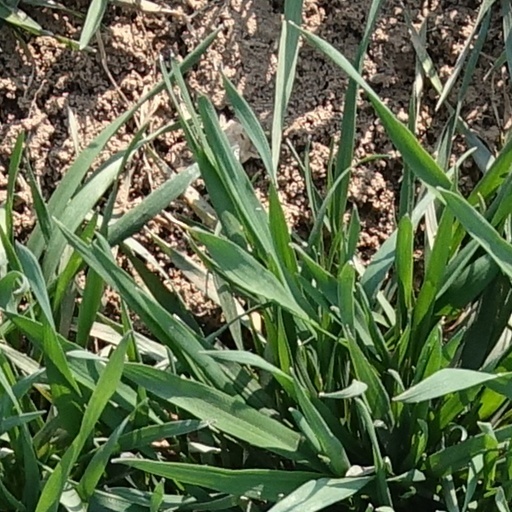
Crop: wheat